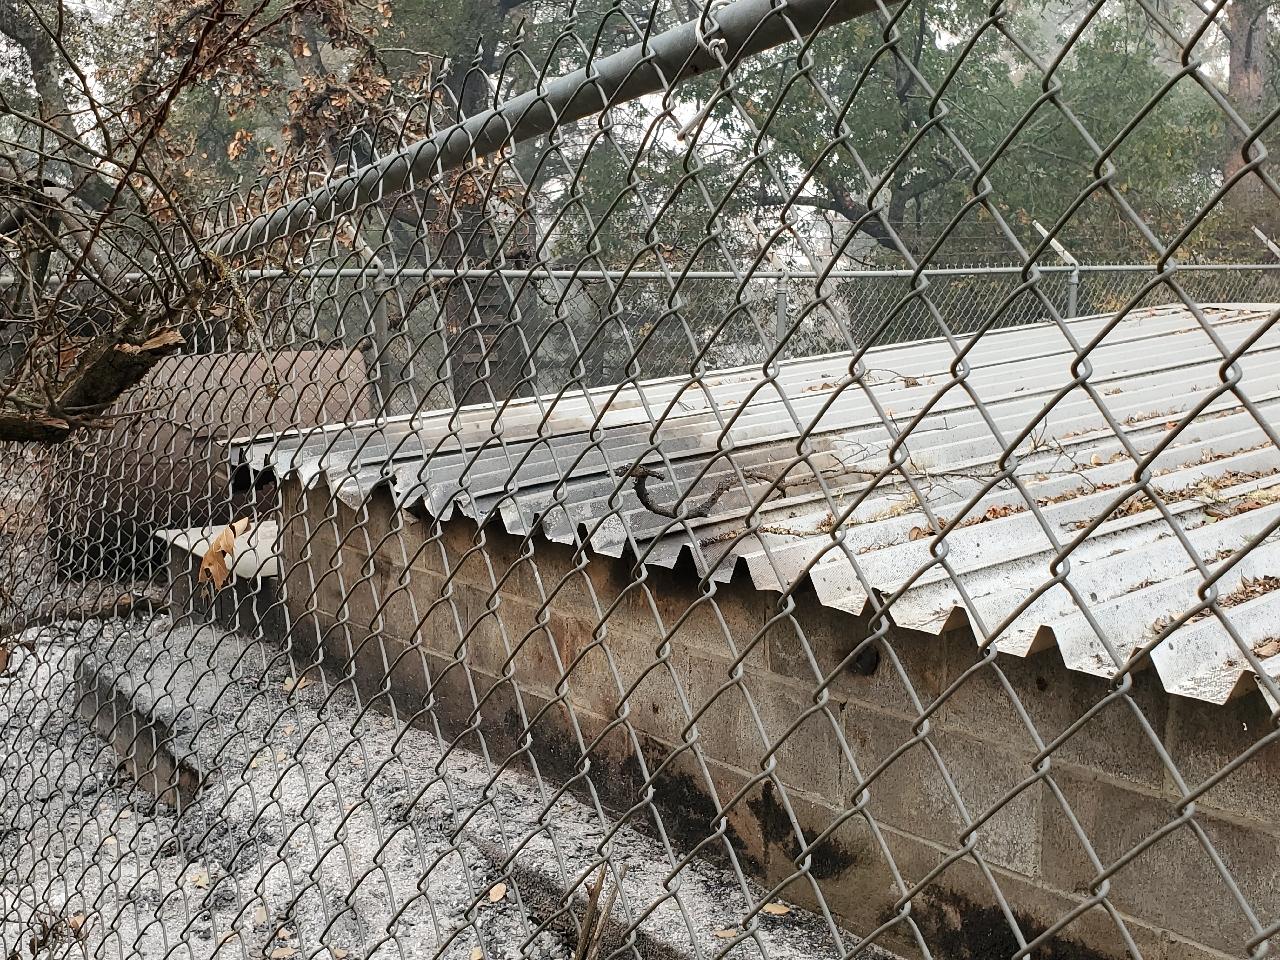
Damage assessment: affected